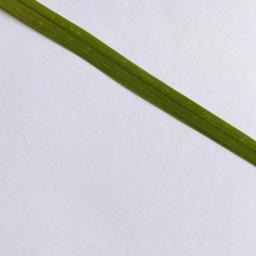
Label: Rice___Healthy